Donald McLean (sailor)

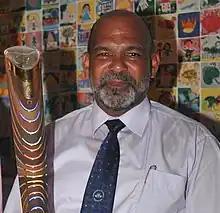
McLean with the Queen's Baton 2010

Donald McLean (born 20 September 1955) is a Caymanian sailor. He competed in the Star event at the 1996 Summer Olympics. He was the president of the Cayman Islands Olympic Committee from 2005 to 2020.